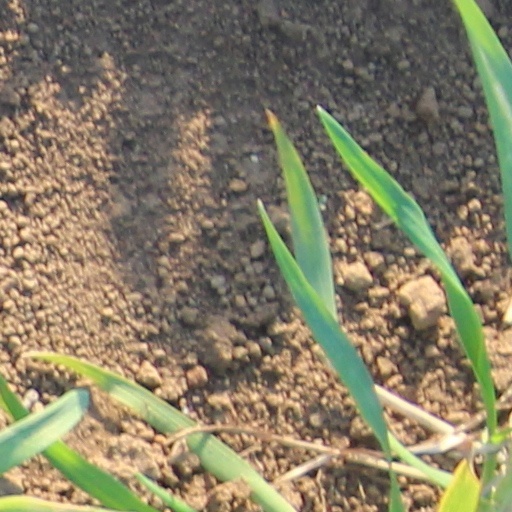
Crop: wheat